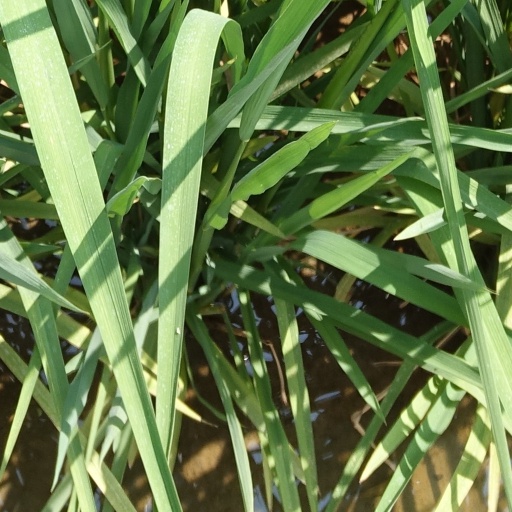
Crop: rice